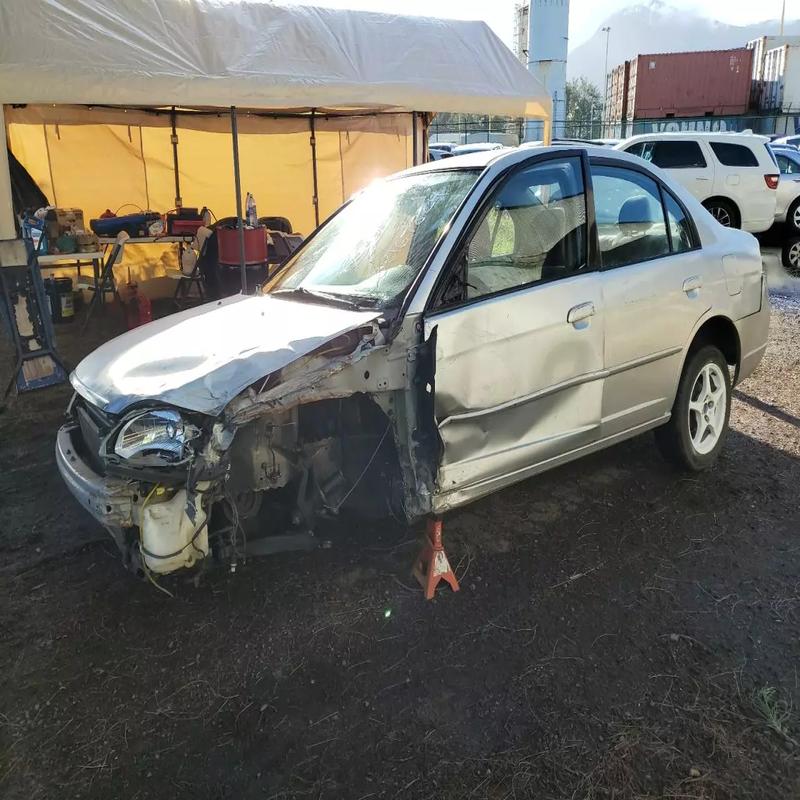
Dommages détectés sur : pare-choc avant, feu avant gauche, capot, aile avant gauche, porte avant gauche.
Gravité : majeur